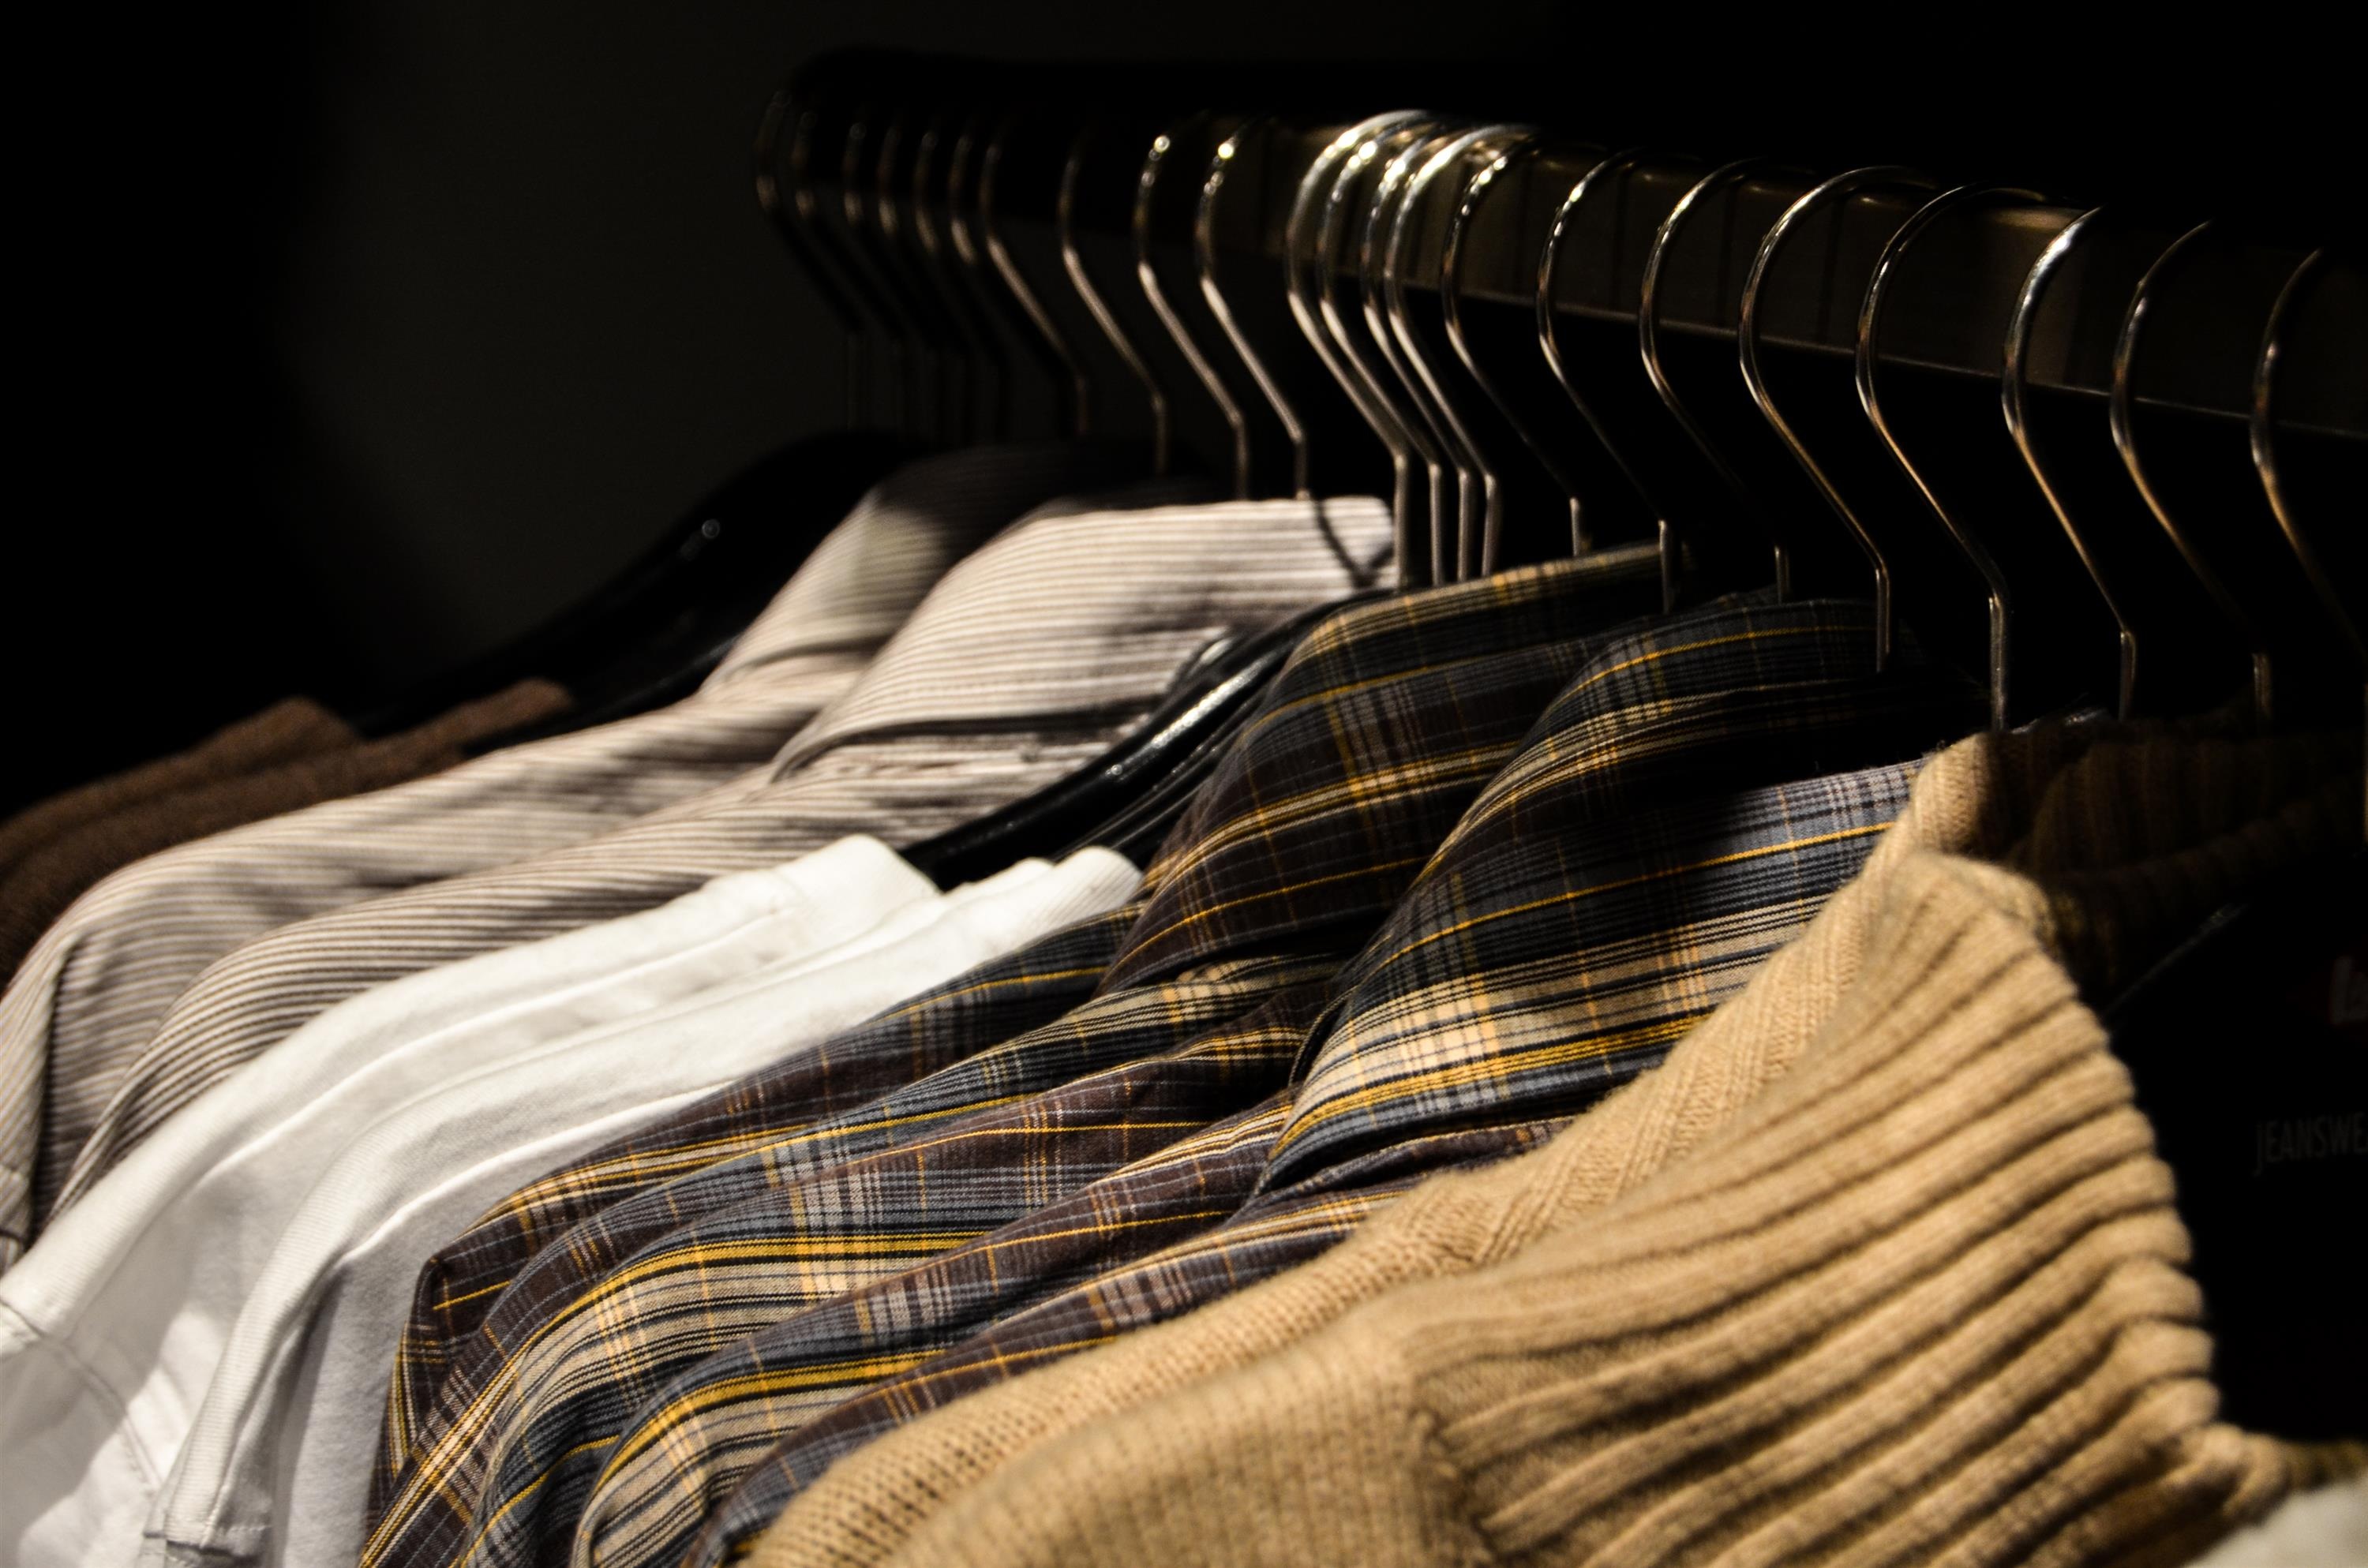
light, white, guitar, shop, shelf, business, clothing, shopping, black, musical instrument, close up, buy, exhibition, clothes, shirts, string instrument, plucked string instruments